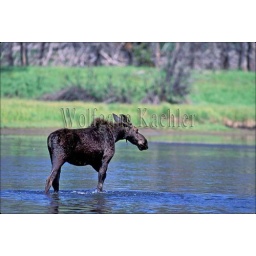
Usa, idaho, targhee national forest, harryman state park, henry's fork, moose cow in river